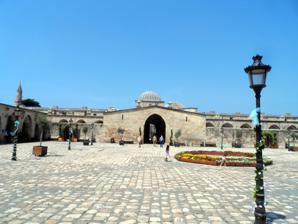
Building: Sokollu Mehmet Pasha Caravanserai
Country: Turkey
Year built: 1574
Caravanserai in Hatay Province, Turkey Sokollu Mehmet Pasha caravanserai Sokollu Mehmet Paşa kervansarayı From the yard Alternative names Selim II caravanserai General information Type caravanserai Architectural style Ottoman architecture Location Payas , İskenderun , Hatay Province , Turkey Coordinates 36°45′16″N 36°12′14″E / 36.7544°N 36.2038°E / 36.7544; 36.2038 Elevation 10 metres (33 ft) Construction started 1571 Completed 1574 Renovated 2013 Owner Municipality Dimensions Other dimensions 13,000 square metres (140,000 sq ft) Design and construction Architect(s) Mimar Sinan Main contractor Sokollu Mehmet Pasha Sokollu Mehmet Pasha caravanserai is a 16th-century caravanserai in Payas , Turkey . Location The caravanserai is in Payas town, İskenderun ilçe (district) of Hatay Province . It is easily accessible from Turkish state highway D.817 which connects İskenderun to North. There is also a castle to the west of the caravanserai. History Payas is a seaside town on the Mediterranean Sea . In the 1567–68 term, Ottoman government Sublime Porte built a shipyard in Payas in preparation for the Cyprus campaign . After the conquest of Cyprus in 1571, the Grand vizier Sokollu Mehmet   Pasha built the caravansarai financing it privately. The architect of the caravanserai was Mimar Sinan . It is not known if Sinan actually supervised the construction. According to the inscription of the caravanserai, it was completed in 1574. The building The purpose of the caravanserai was to provide accommodation for merchants traveling to nearby Aleppo , and for the pilgrims on the wat to Mecca . The caravanserai is a rectangular plan building about 13,000 m 2 (140,000 sq ft). In addition to trade section, it has many units such as a mosque, a hammam , a madrasa etc. Thus, some sources call it a külliye , a building complex. (For the plan of the caravanserai see Plan ). Present usage The caravanserai was restored by the Payas municipality (now a branch of İskenderun municipality) between 2011 and 2013. The municipality won for this project the ÇEKÜL (Protection and Promotion of the Environment and Cultural Heritage) award. After the restoration, the caravanserai was put into use. The western part of the complex is dedicated to the shops just like the traditional usage while the eastern part is now used by the  municipality offices. References